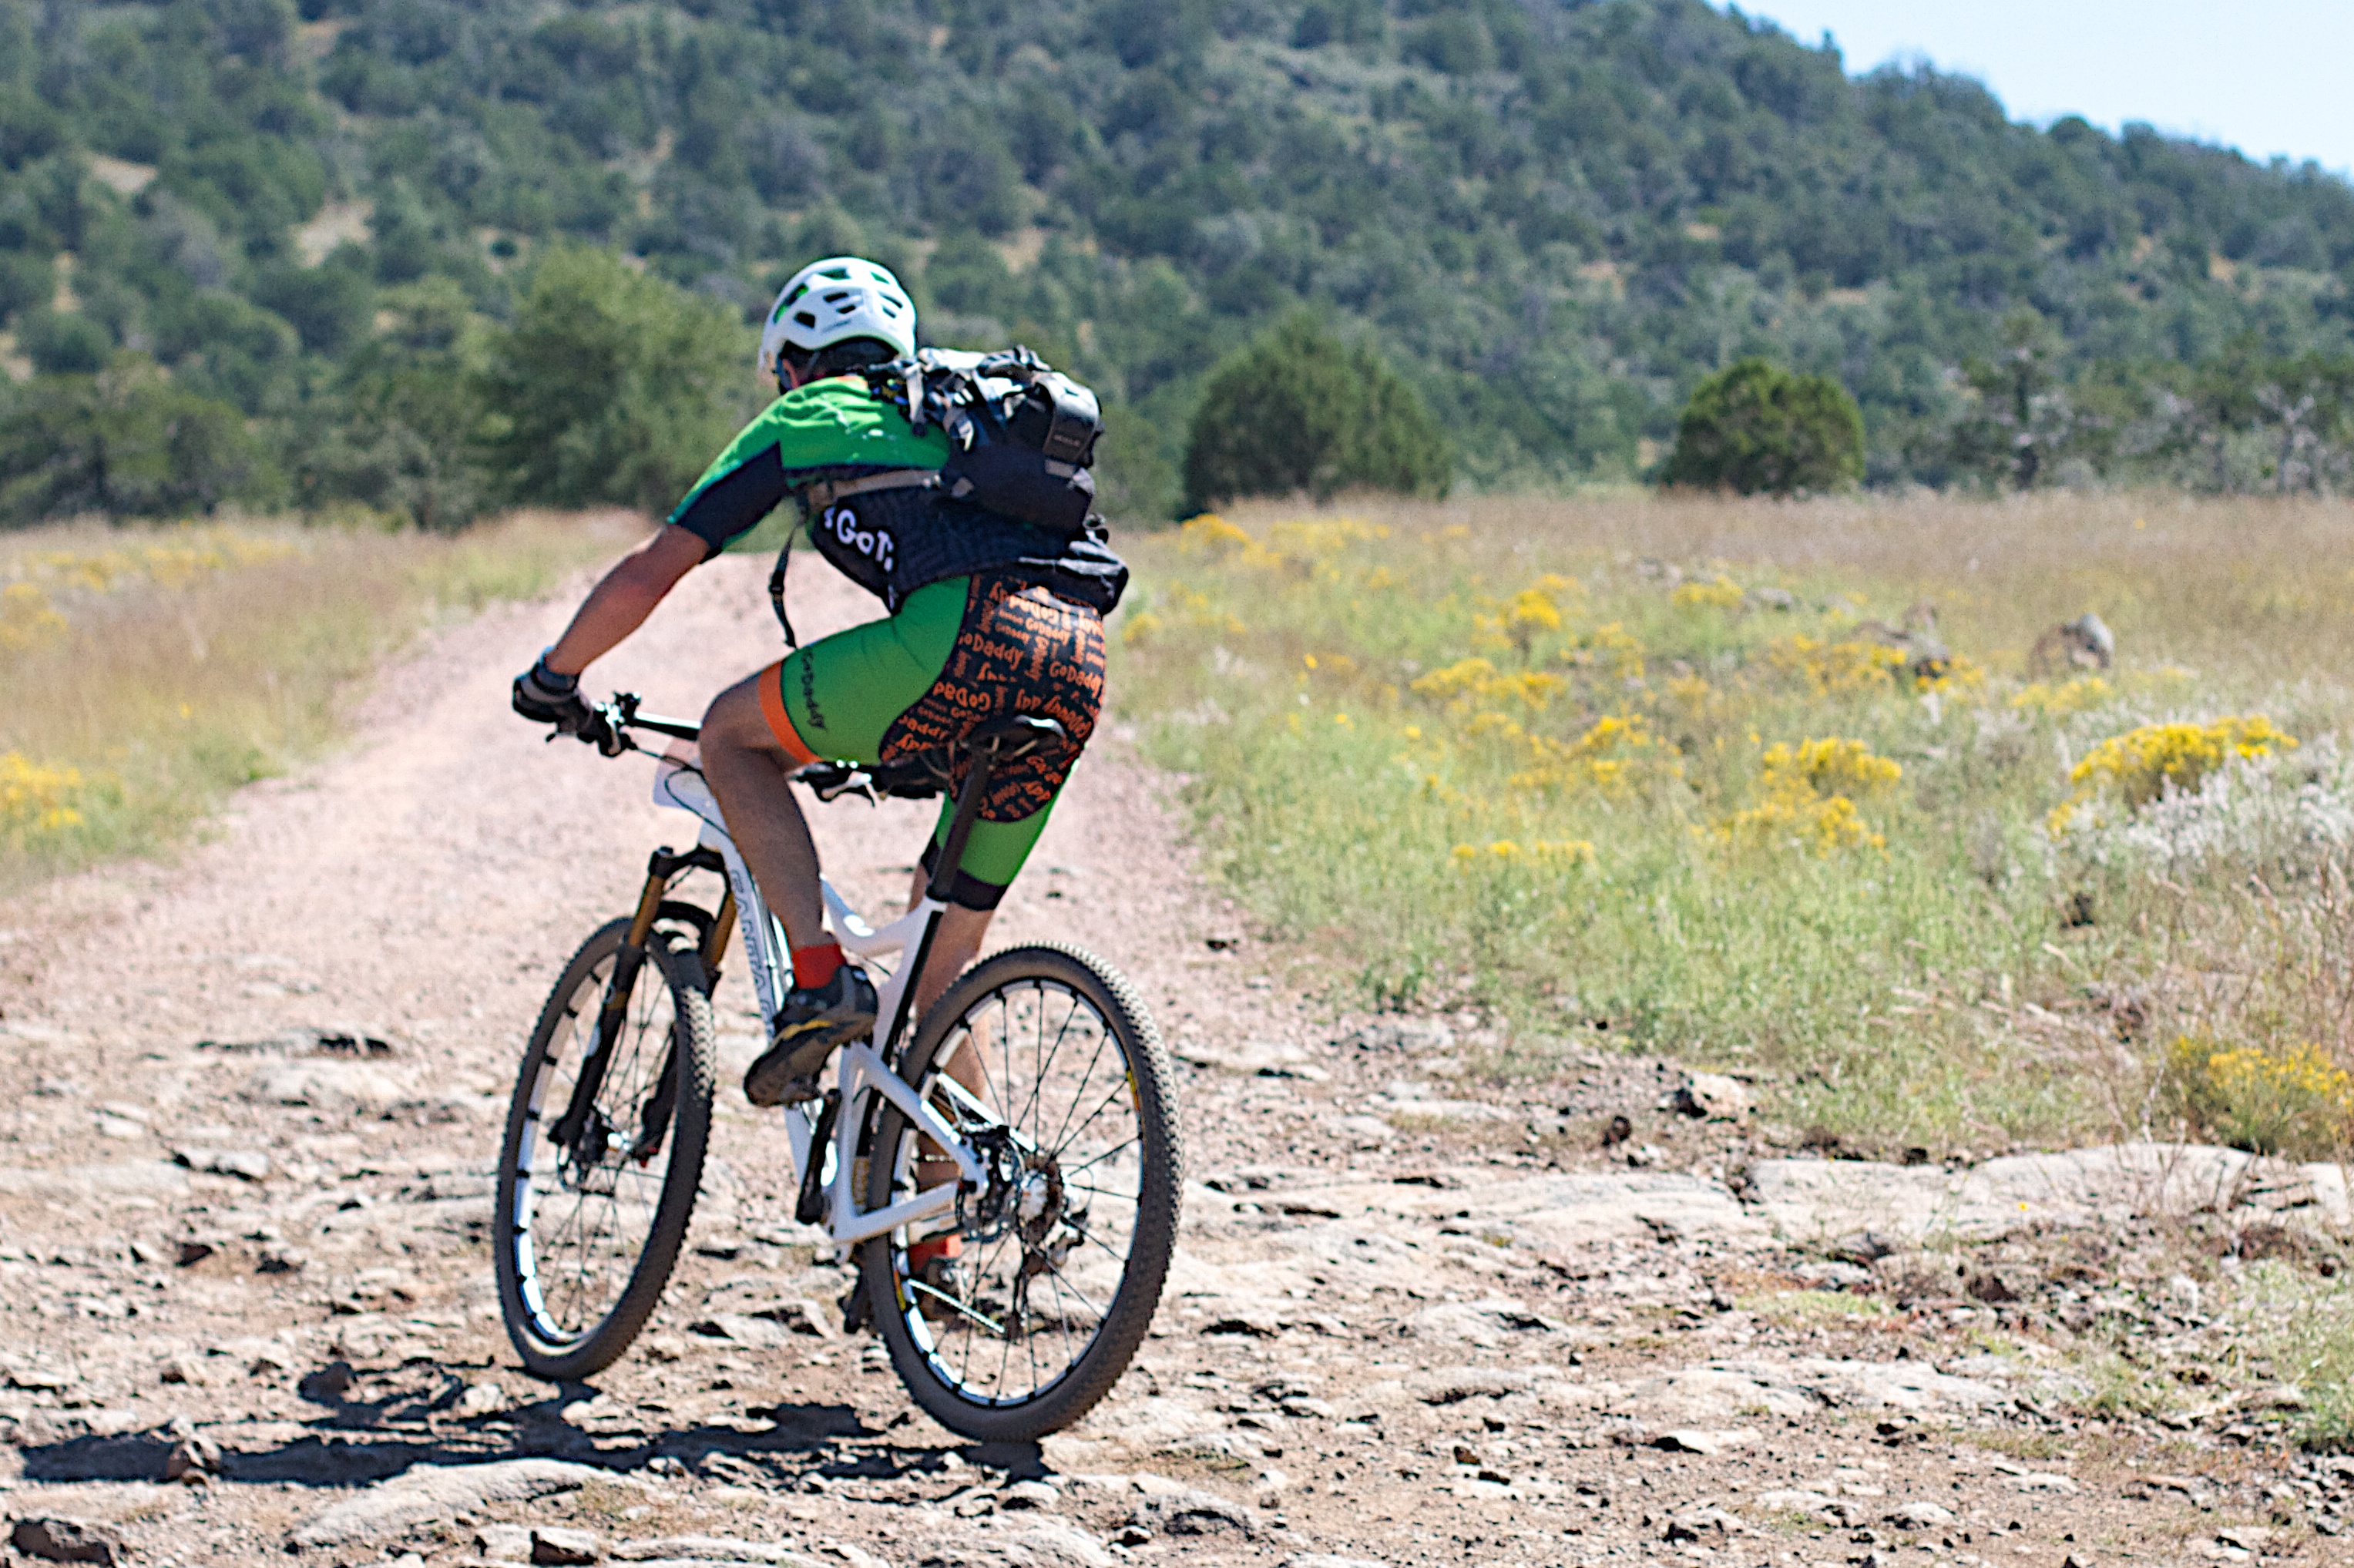
bicycle, vehicle, soil, extreme sport, sports equipment, mountain bike, cycling, race, sports, downhill, fotr, freeride, mountain biking, road cycling, land vehicle, cycle sport, cyclo cross, bicycle racing, downhill mountain biking, mountain bike racing, cross country cycling